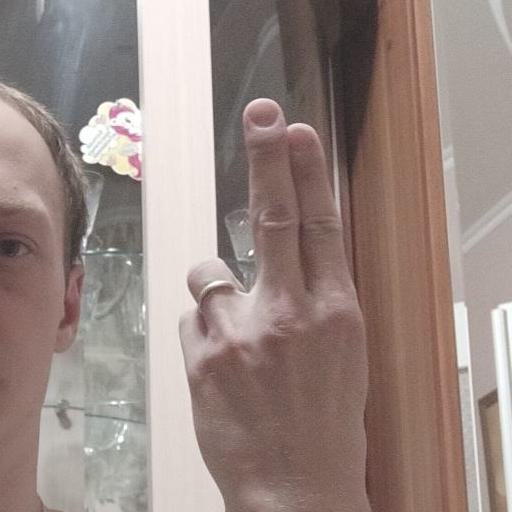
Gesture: two_up_inverted